Lu Han

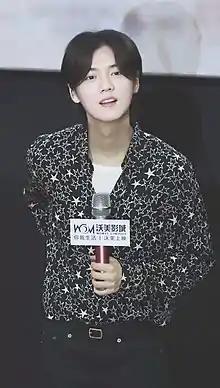
Luhan in 2019

Lu Han (born April 20, 1990), also known mononymously as Luhan, is a Chinese singer, actor, and dancer. He was a member of the South Korean-Chinese boy group Exo and its sub-group Exo-M, before leaving the group in October 2014. That year, he was ranked the sixth most popular entertainment star in China by China National Radio. In 2017, Lu Han was listed as the second highest-paid celebrity in the "Forbes" China Celebrity 100, behind only Fan Bingbing.